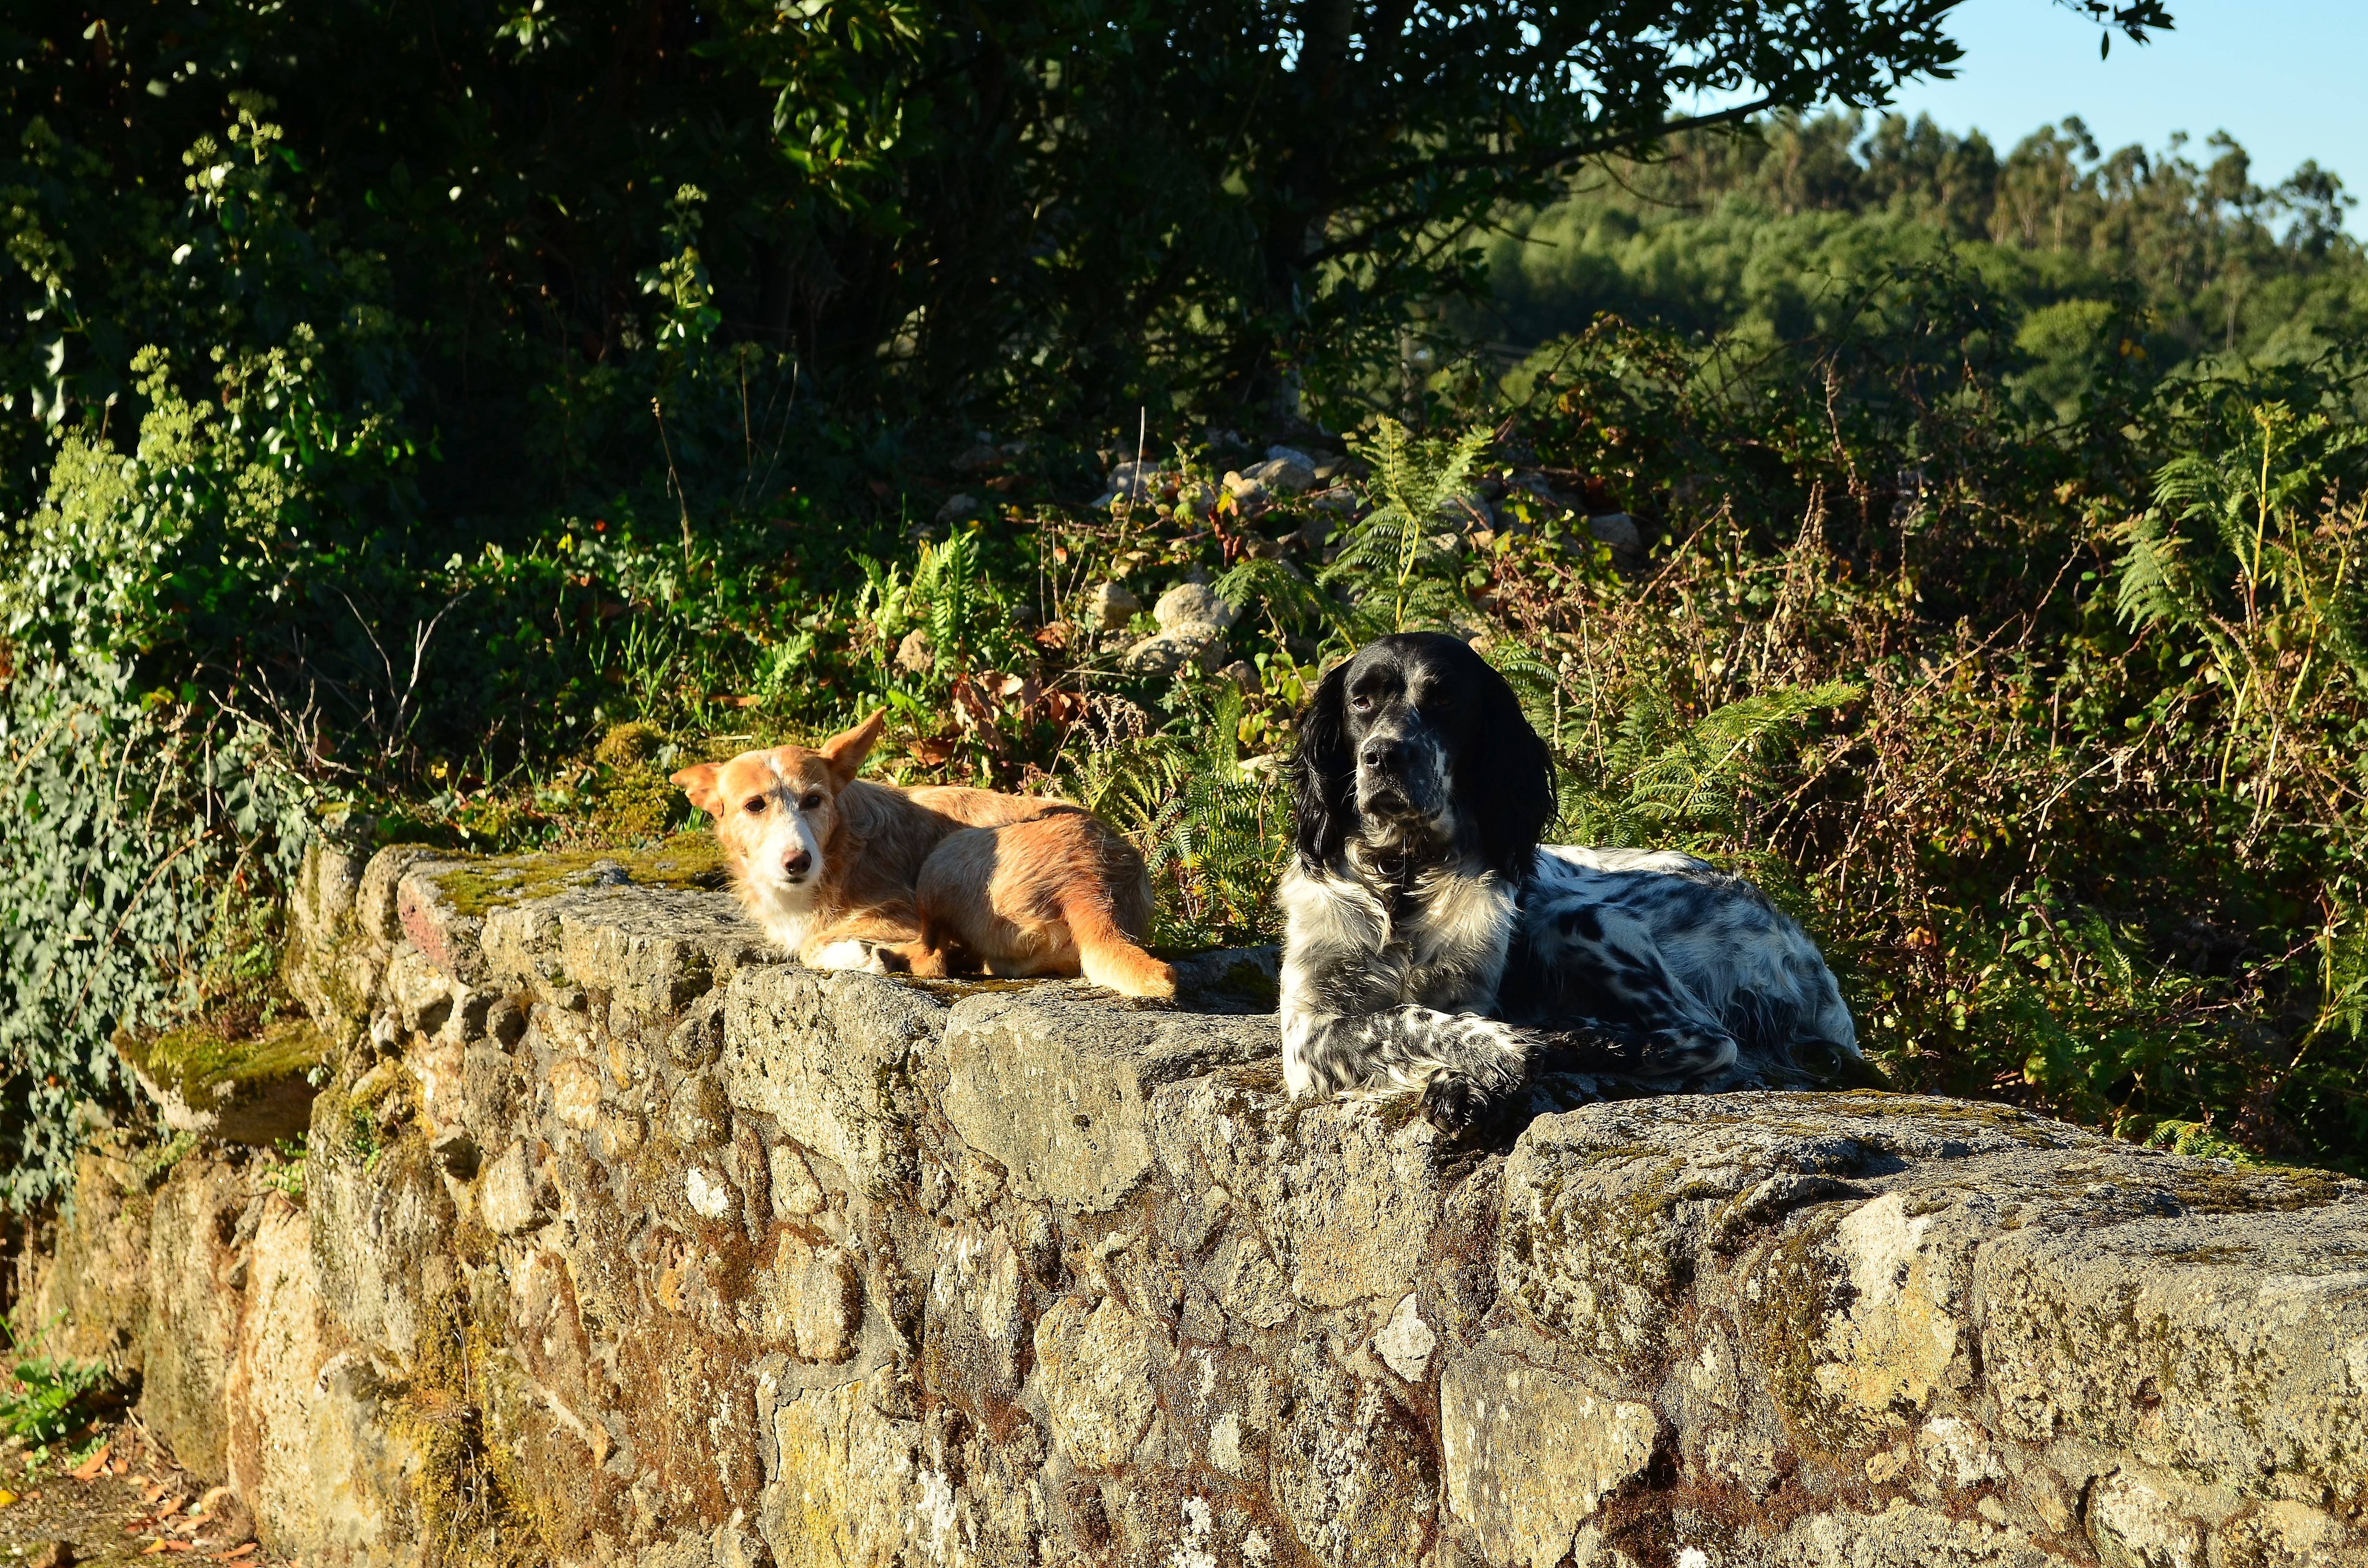
dog, mammal, spaniel, animals, ggl1, animales, nikond5100, perrosdog, dog like mammal